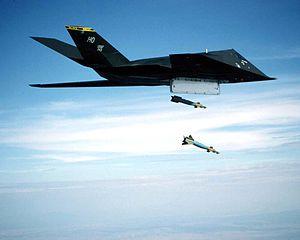
Le Lockheed-Martin F-117 Nighthawk est un avion d'attaque au sol conçu par les États-Unis dans la seconde moitié des années 1970. C'est le premier avion militaire au monde étudié dès le départ pour avoir la signature la plus réduite possible. Il a été retiré du service actif le 21 avril 2008 et sera mis définitivement hors d'usage à partir de 2018 mais quelques appareils servent toujours ponctuellement en 2020.
Une soute à bombes ou soute à armement est la partie d'un bombardier dans laquelle sont entreposées les bombes en vue de leur largage sur les cibles.